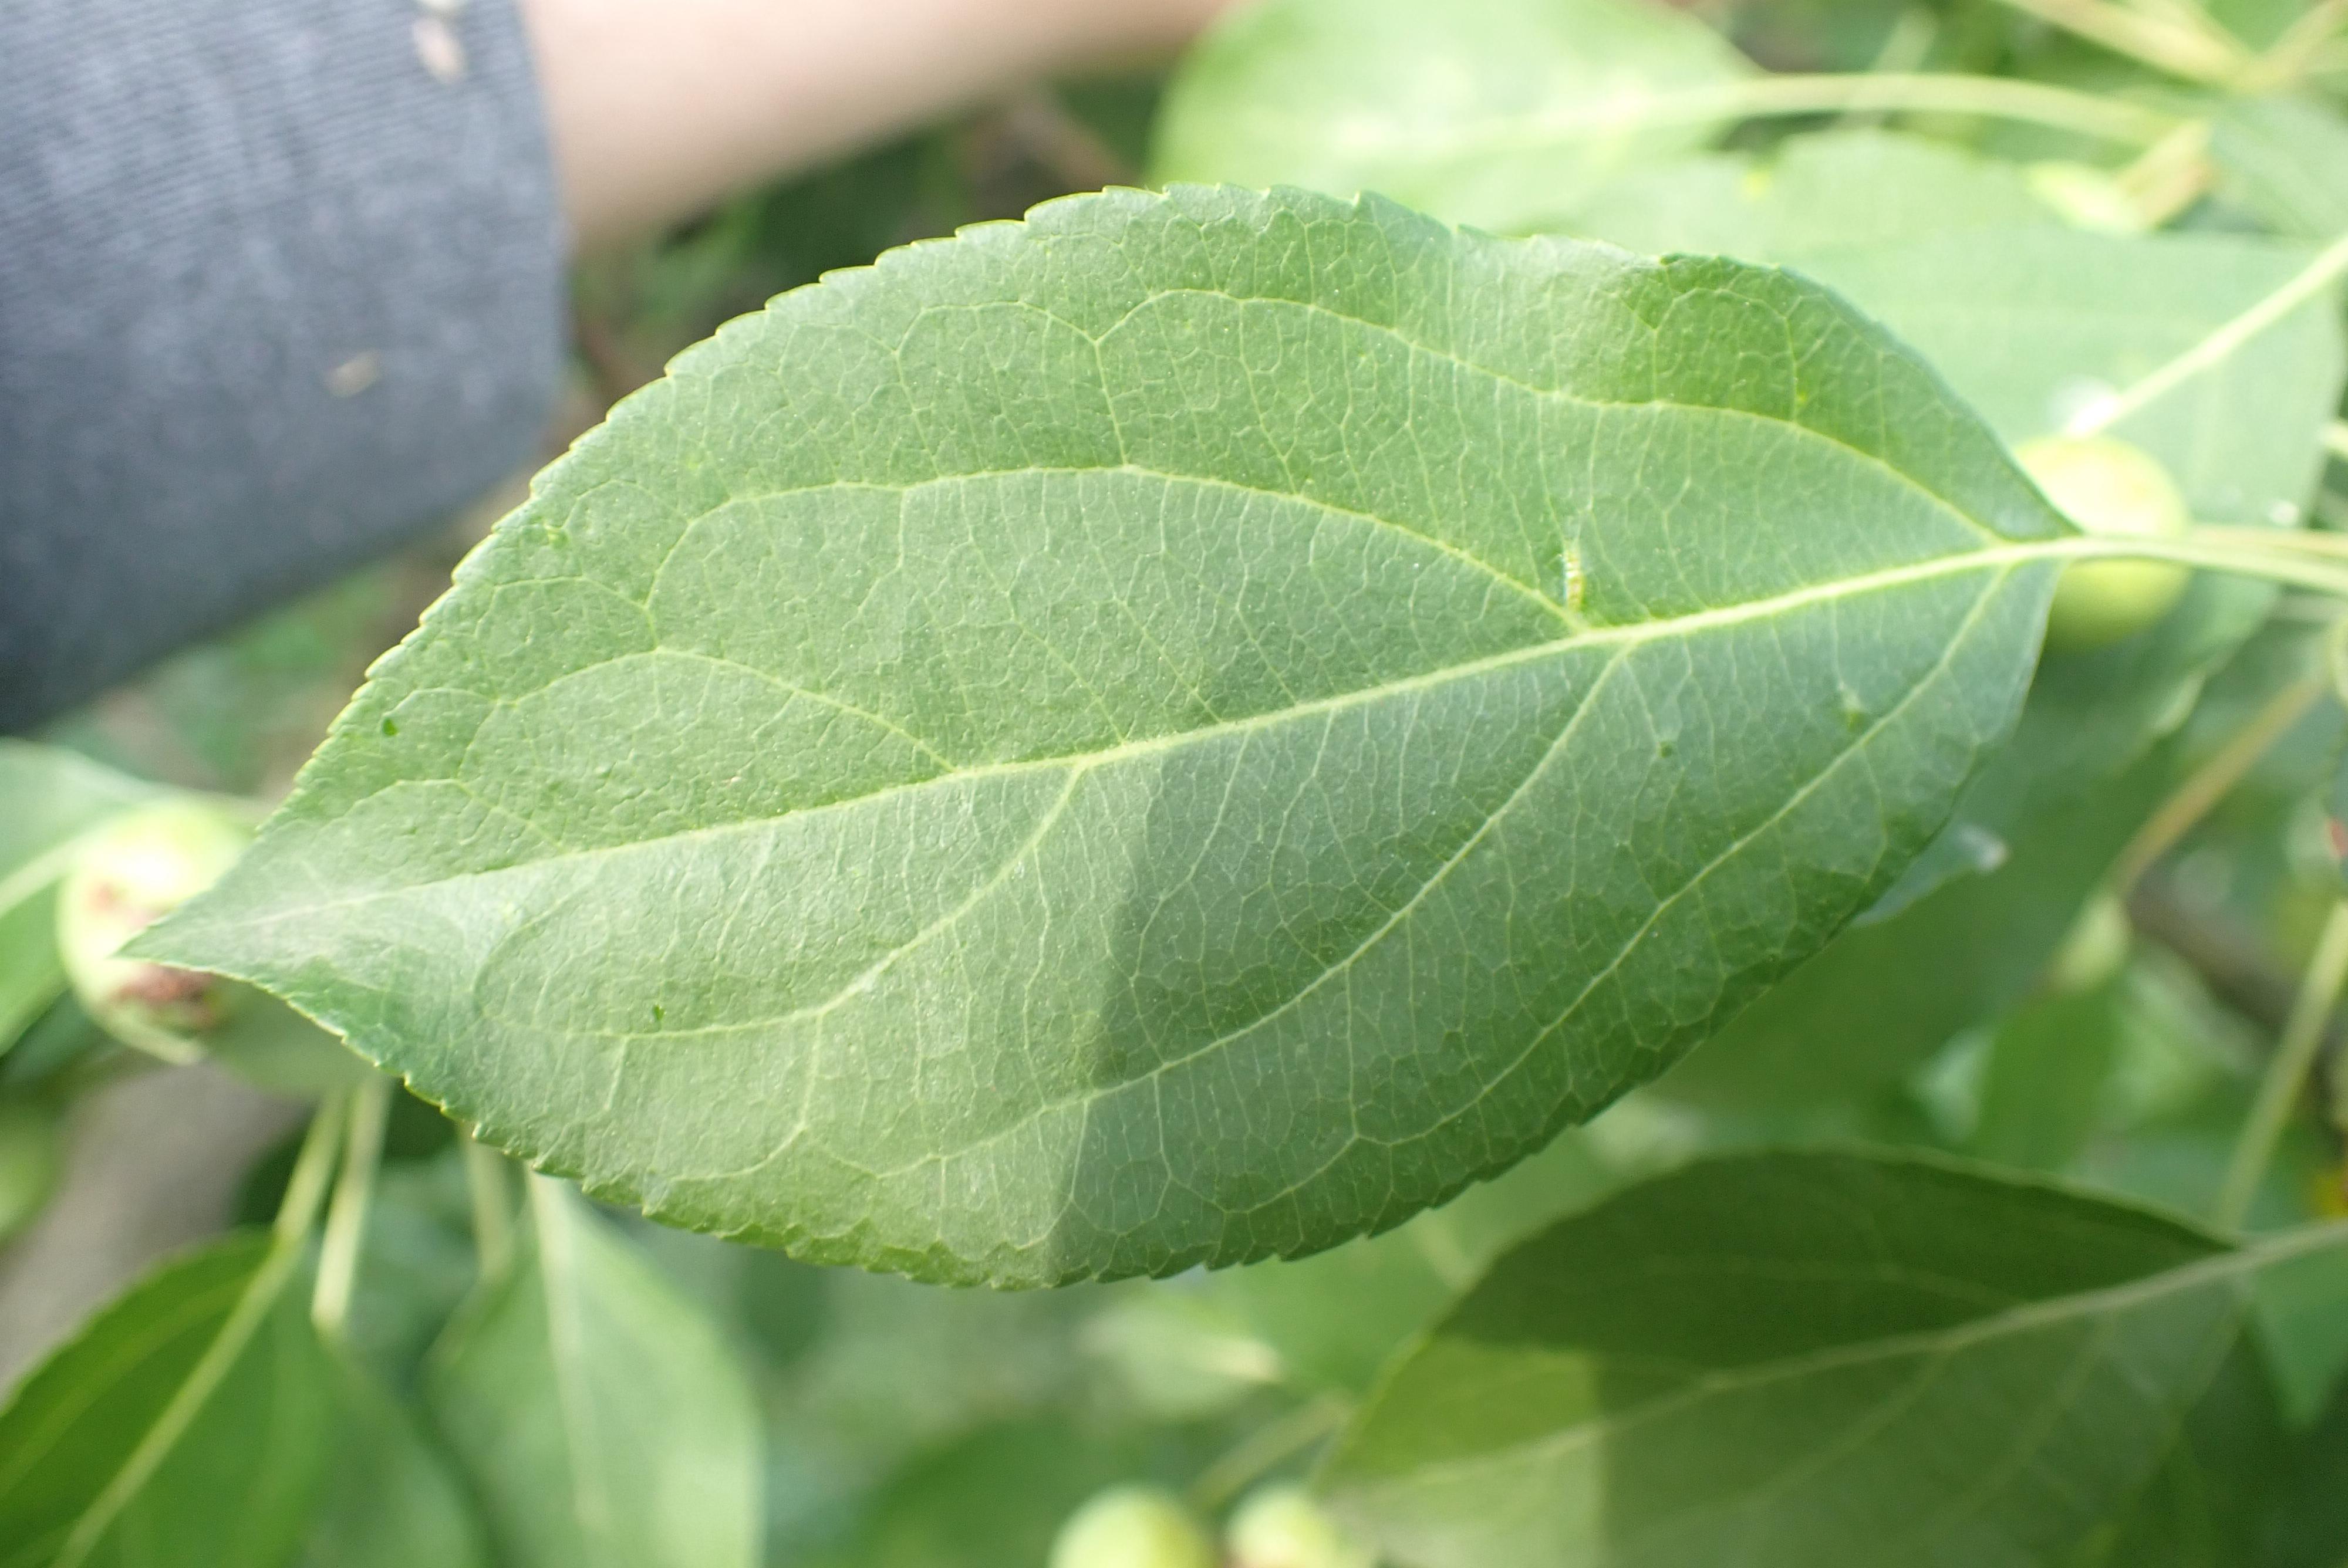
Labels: healthy